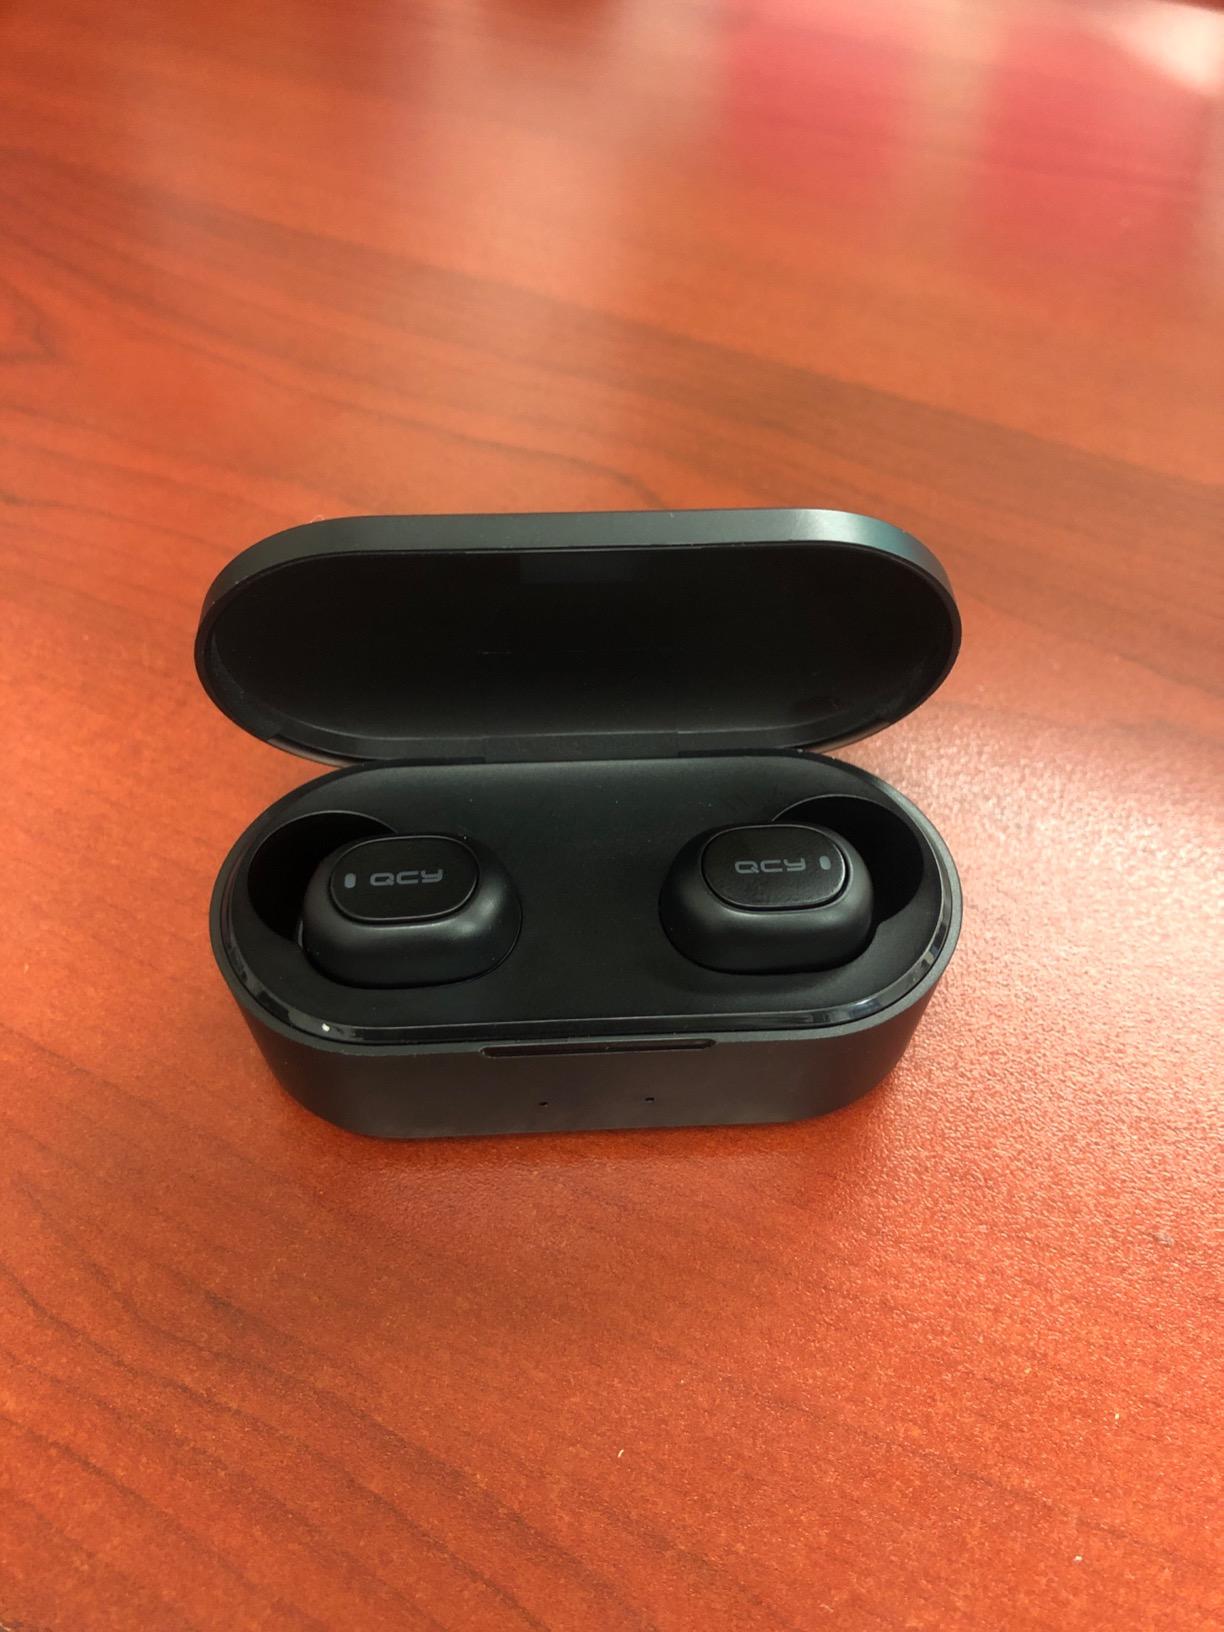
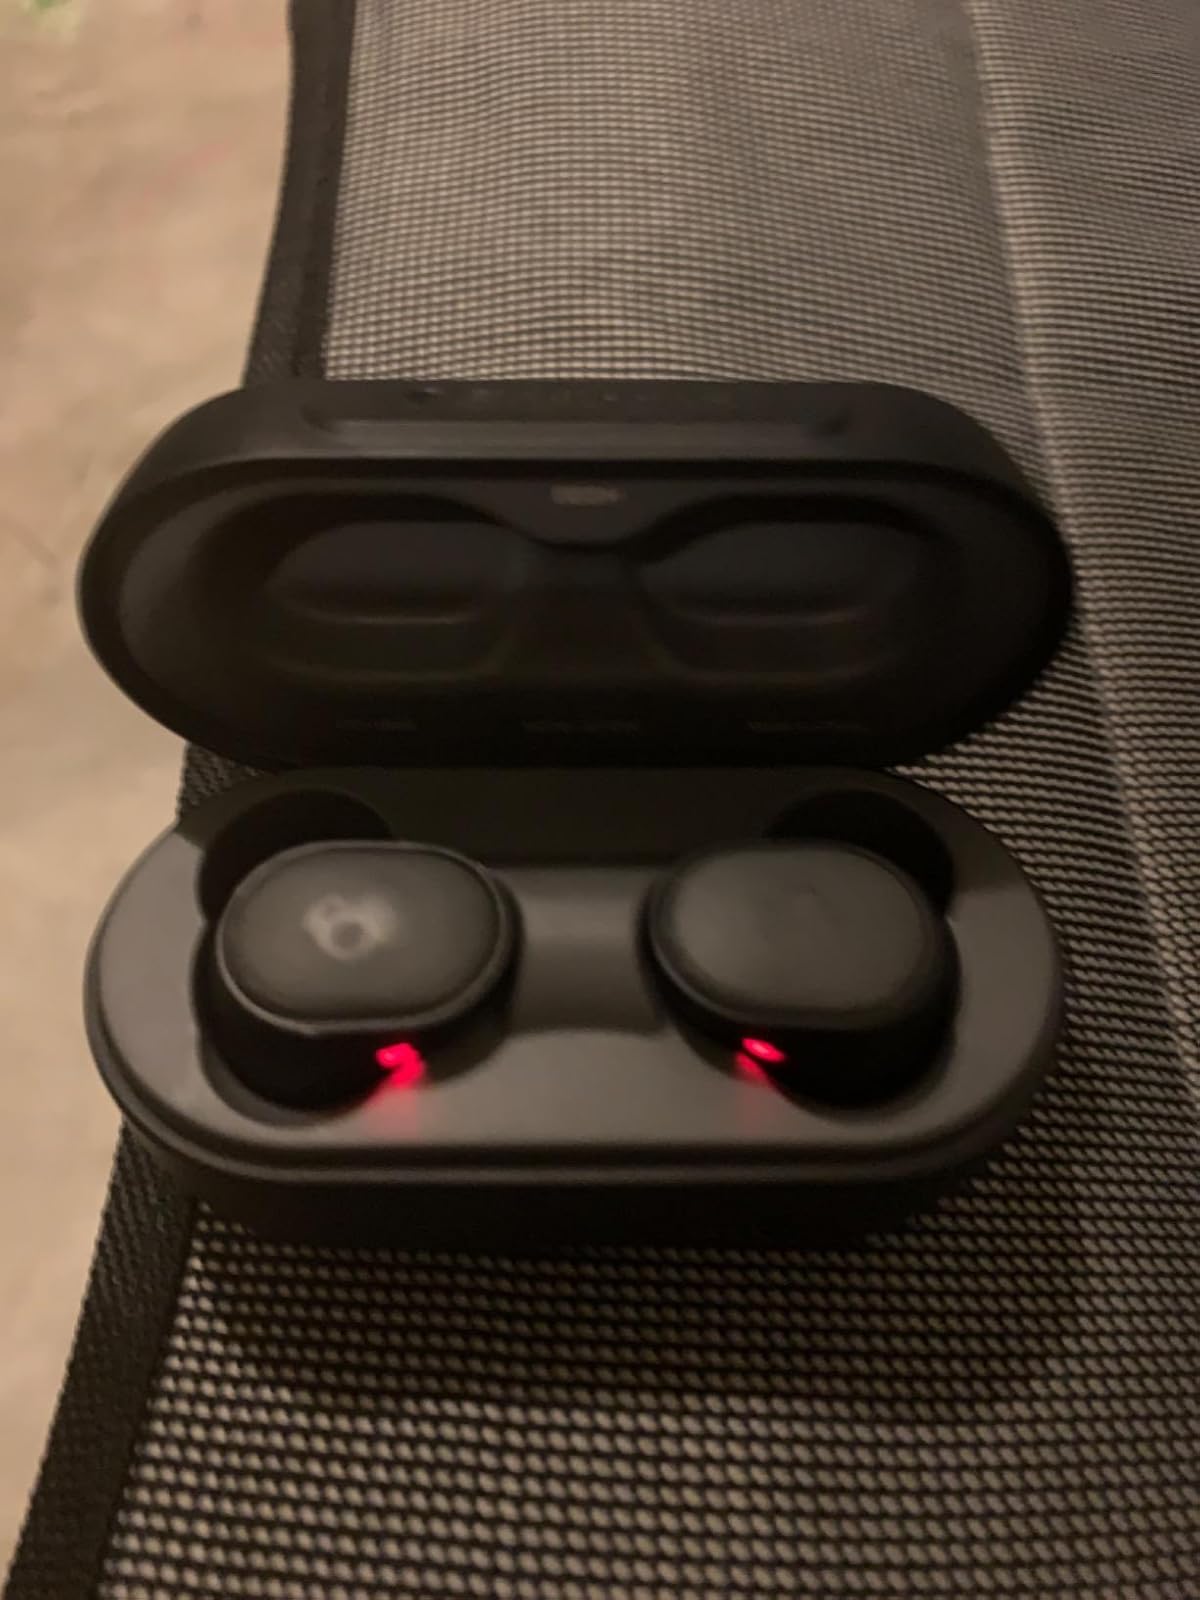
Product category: earbuds
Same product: no